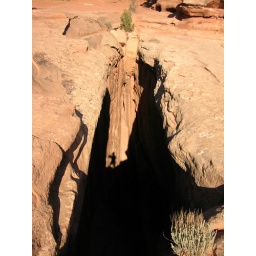
Gemini Bridges are two arches separated by a 5ft gap. That's my shadow on the opposite wall of the canyon